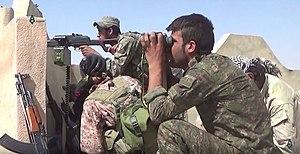
Combattants des Forces démocratiques syriennes à Raqqa, fin août 2017
La bataille de Raqqa a lieu lors de la guerre civile syrienne durant l'opération Colère de l'Euphrate, dont elle marque la phase finale. Elle est lancée le 6 juin 2017 par les Forces démocratiques syriennes, avec le soutien de la coalition internationale menée par les États-Unis, afin de prendre Raqqa, la plus importante ville contrôlée par les djihadistes de l'État islamique en Syrie.